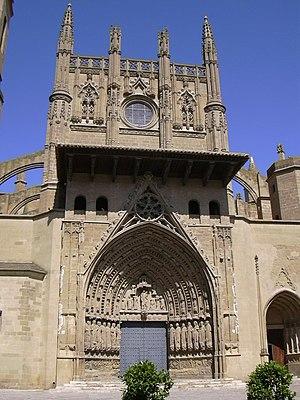
Ceci est une liste des évêques de Huesca, à la tête du diocèse de Huesca depuis sa création par l'évêque Elpidius, en 522, à aujourd’hui.